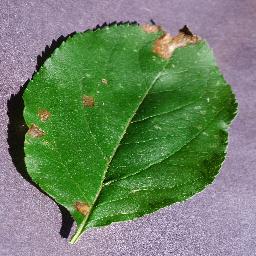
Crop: apple
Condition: black_rot